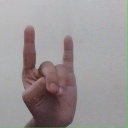
अक्षर: श